List of New York Islanders seasons

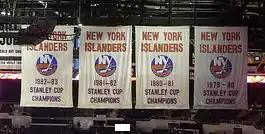
Banners representing the Islanders' four Stanley Cup victories.

The New York Islanders are a professional ice hockey team based in Elmont, New York. They compete in the National Hockey League (NHL) Eastern Conference's Metropolitan Division. Since their inaugural season in 1972, the team has played home games at Nassau Veterans Memorial Coliseum (1972–2015, 2018–2021), Barclays Center (2015–2020) and currently play at UBS Arena (since 2021). In forty-nine completed seasons, the team has won the Stanley Cup championship four times and has qualified for the playoffs twenty-seven times. They have played more than 310 playoff games, winning 172. As of the end of the 2021–22 season, New York has won more than 1,700 regular season games, the 15th-highest victory total among NHL teams.